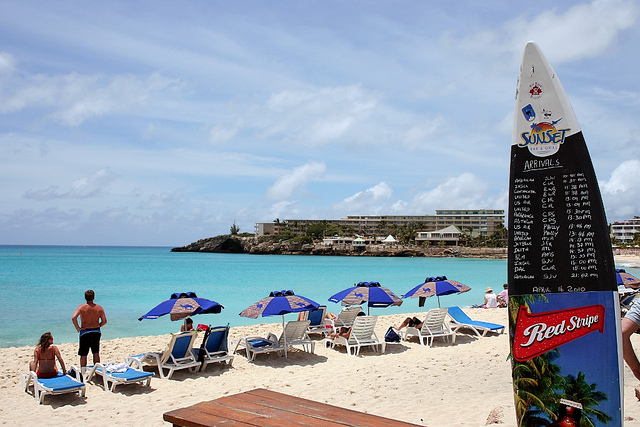
user: Given an image and a question. Answer the question in a short answer. Question: What area is this? Short Answer:
assistant: beach